Rhisnes

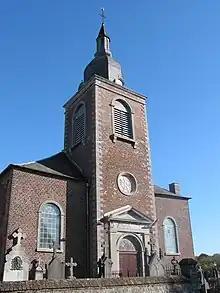
The Church of Saint-Didier (1841-1845)

Rhisnes is a town of Wallonia and a district of the municipality of La Bruyère, located in the province of Namur, Belgium.